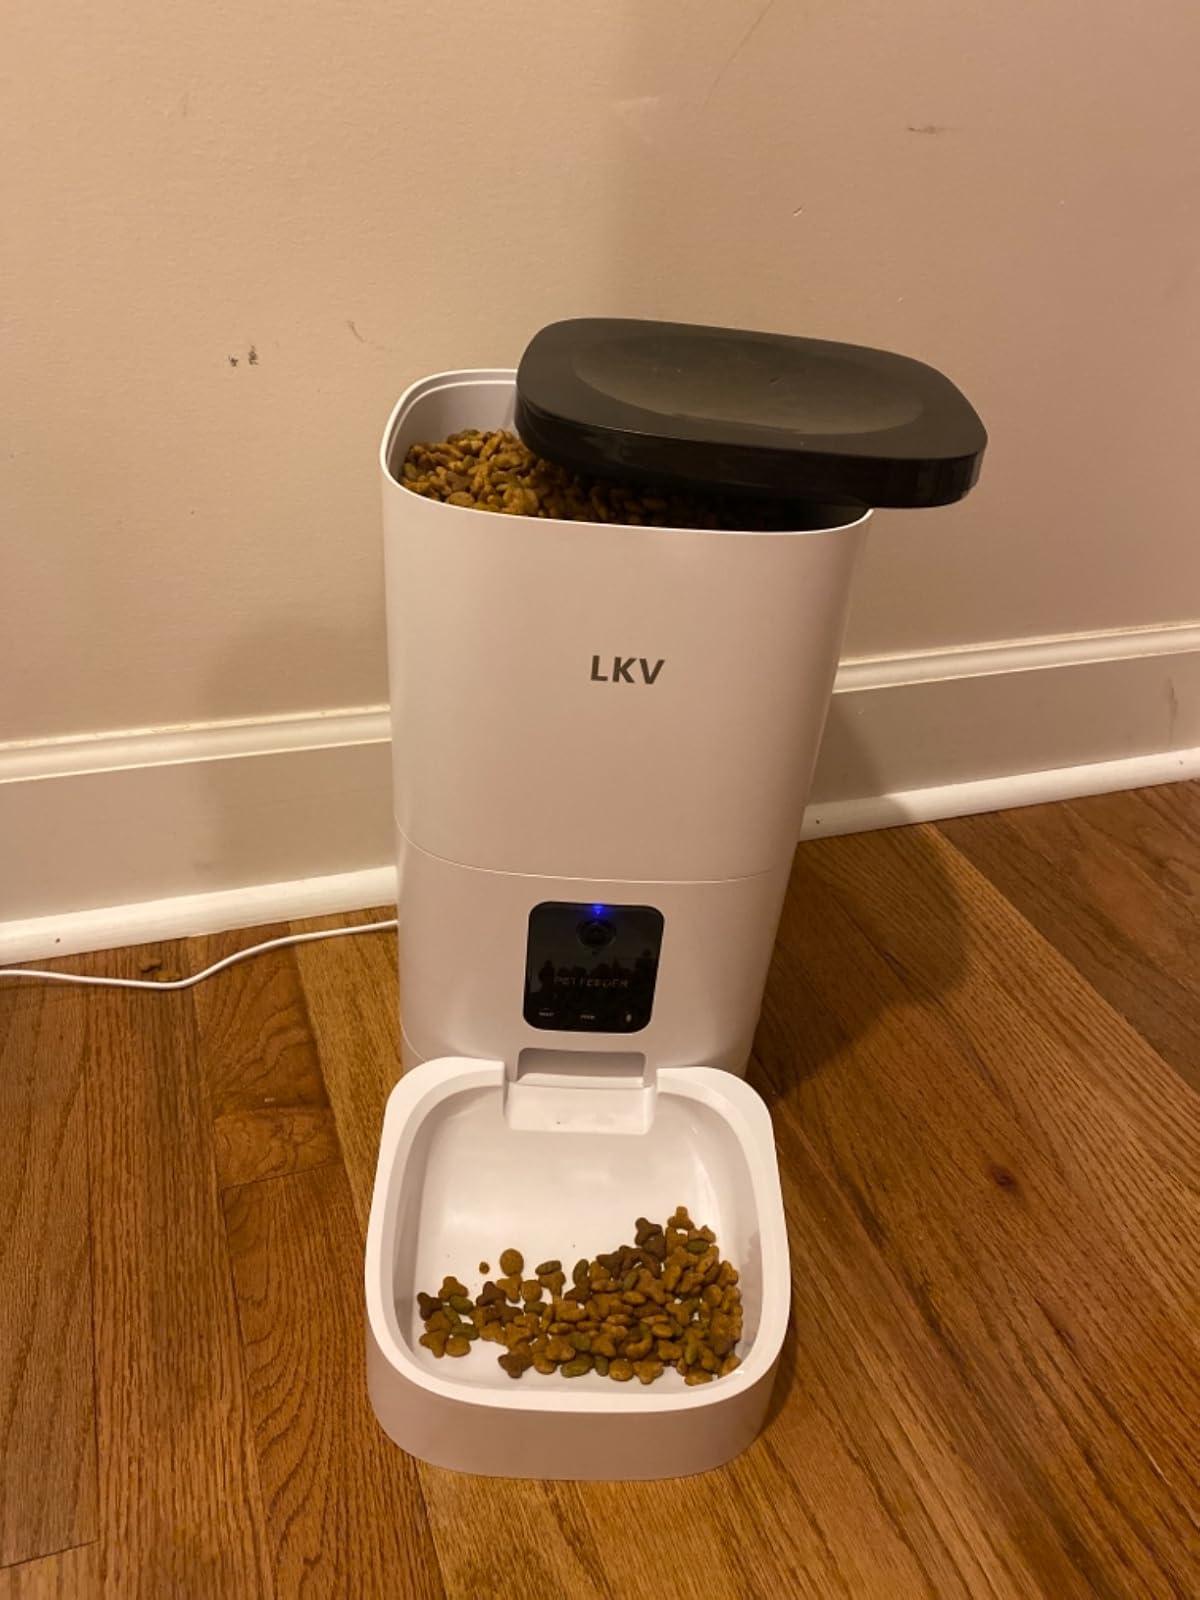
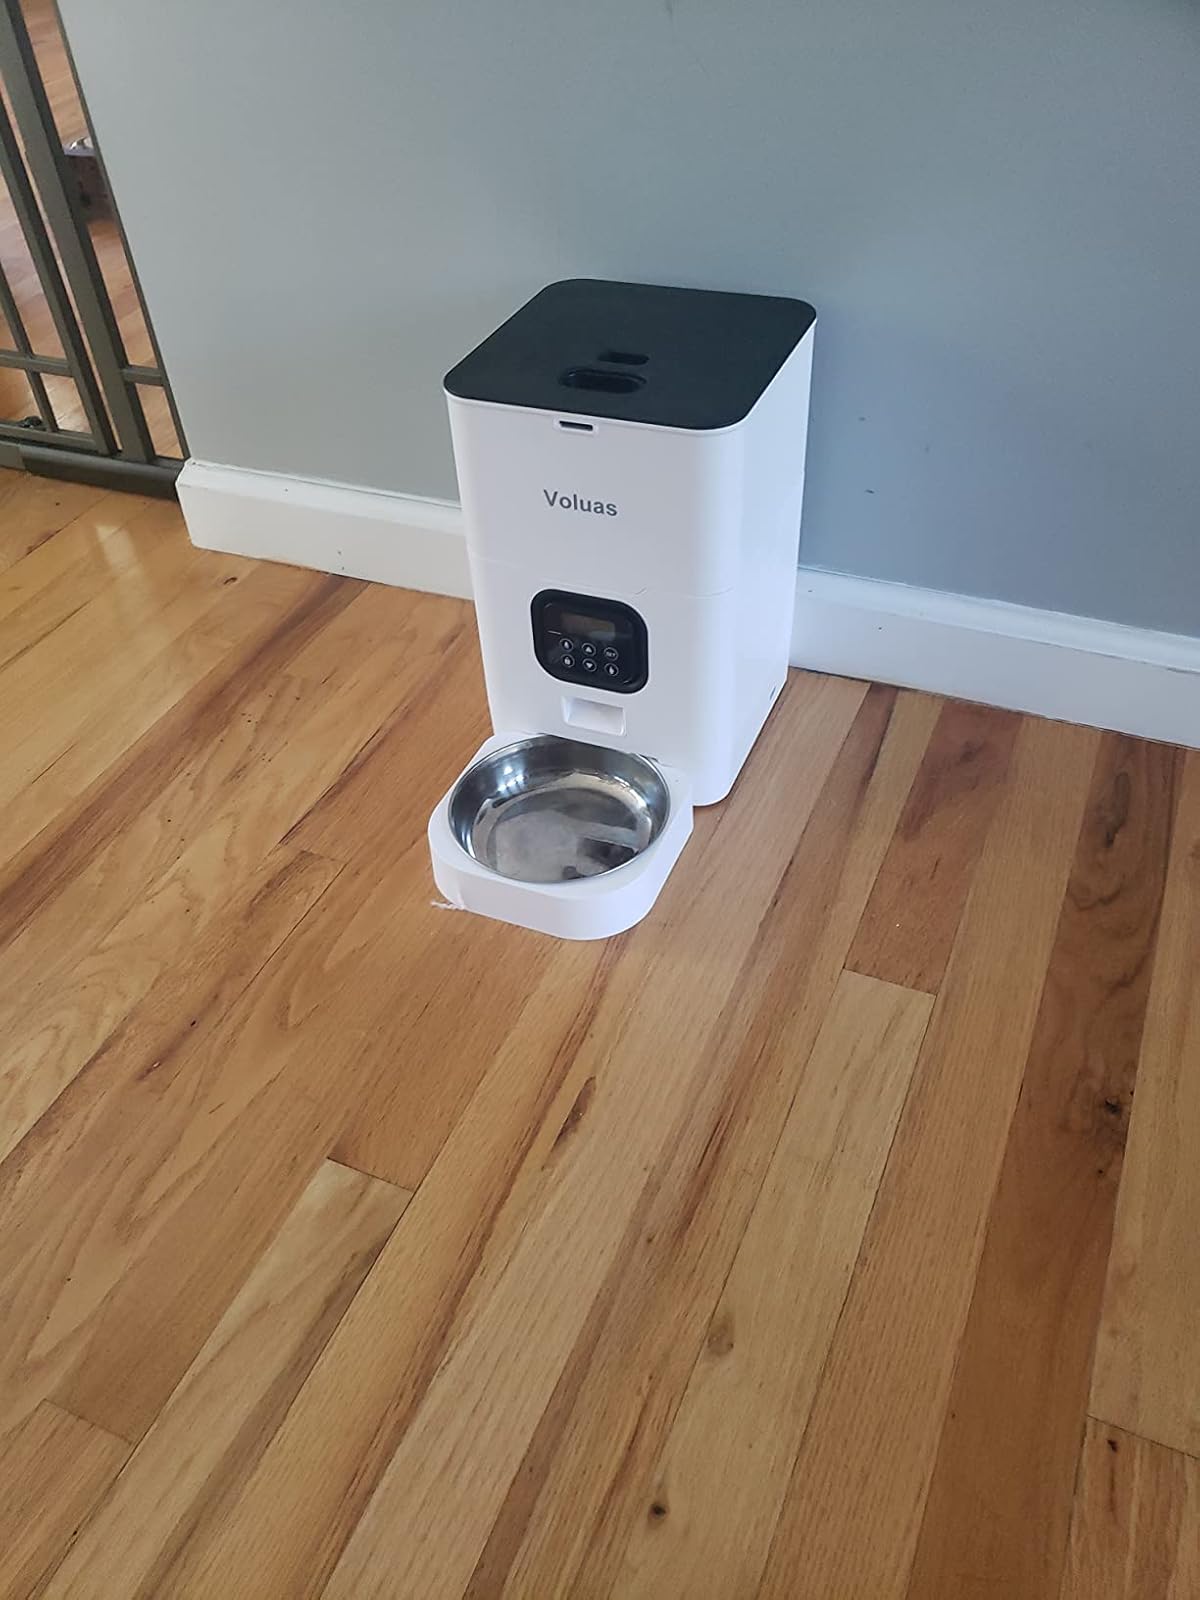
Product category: items_feeder
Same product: no